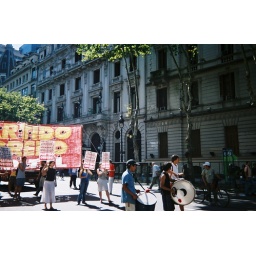
apparently one of the requirements of female protesters in buenos aires is that they wear see through white skirts...